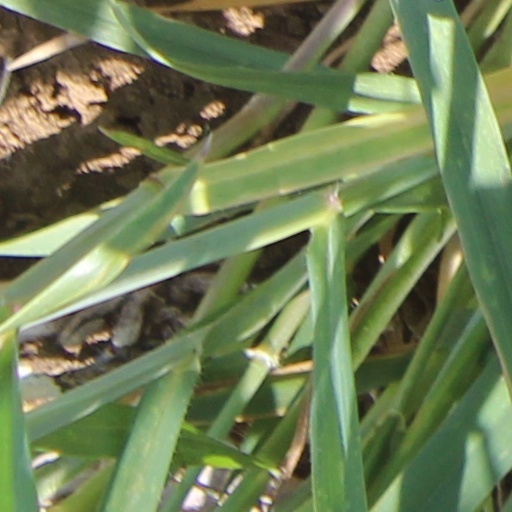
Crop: wheat